Matt Kenseth

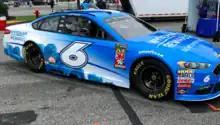
Kenseth's showcar at Dover International Speedway in 2018

Kenseth lost his Dollar General sponsor before the season, prompting Dewalt to increase its sponsorship to 15 races. Tide came on for three races, starting with the Phoenix race, and added a fourth at Martinsville. Peak and BlueDef sponsored Las Vegas and Auto Club. Circle K joined mid-season, backing six races, beginning at Richmond, where Kenseth earned his first pole and stage win. They added an extra race due to a sponsorship gap. Despite these deals, the team relied on Toyotacare as a fill-in sponsor at Texas and Dover. After a slow start, Kenseth rebounded, contending for a playoff spot with Clint Bowyer and Joey Logano. He finished second at Watkins Glen, his best road-course result, and earned the pole at the regular-season finale in Richmond. Kenseth made the playoffs for the 13th time despite a 38th-place finish, leading much of Stage 1 before a brake lock-up caused a caution. He avoided further issues and secured the final playoff spot, edging Bowyer, Erik Jones, and Logano.